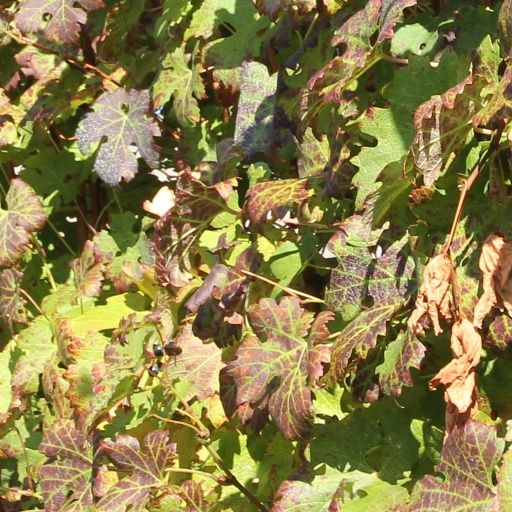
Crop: grape